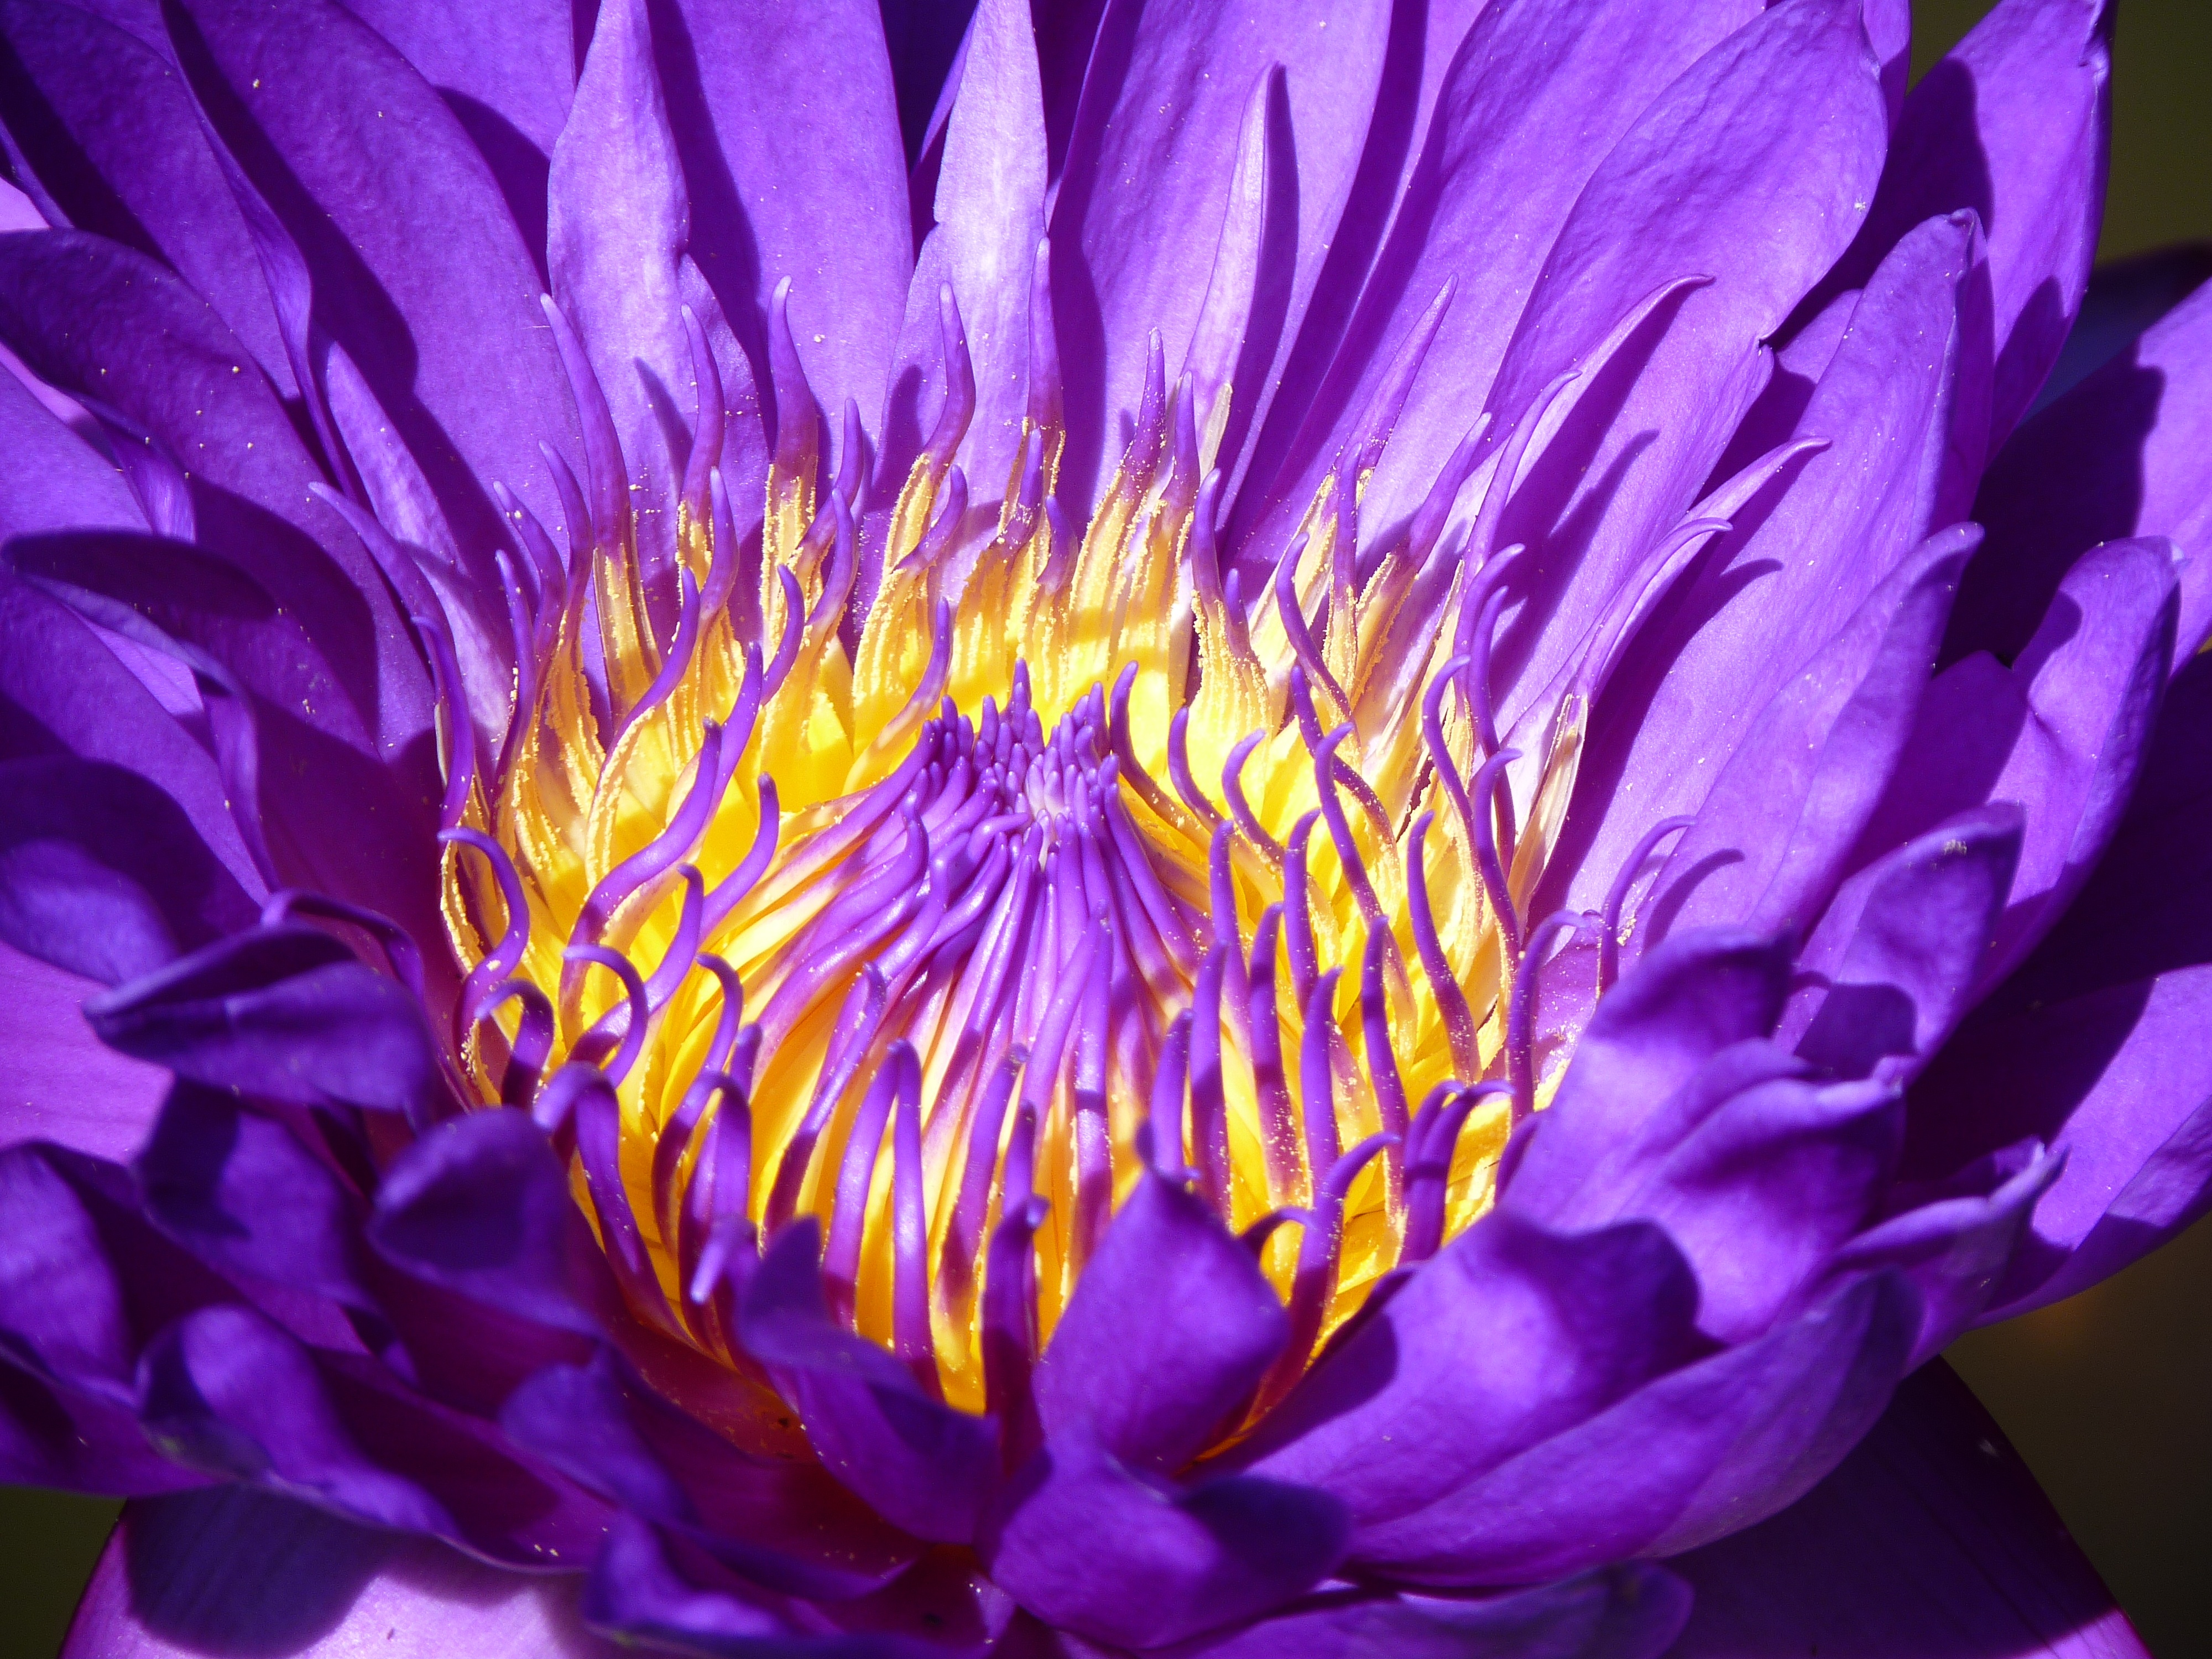
water, nature, blossom, plant, flower, purple, petal, bloom, pond, close, aquatic plant, flora, water lily, petals, violet, peony, macro photography, lake rose, nuphar lutea, flowering plant, land plant